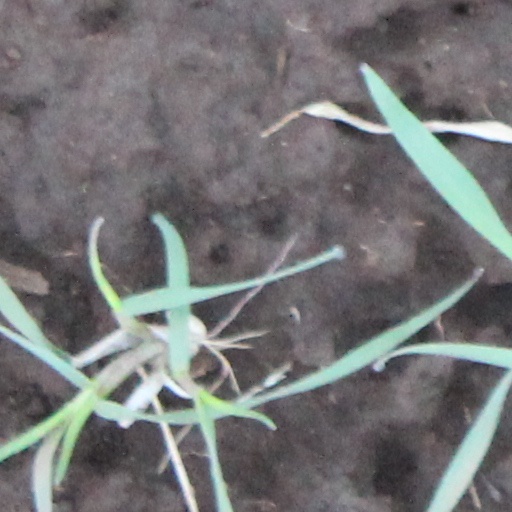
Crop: wheat